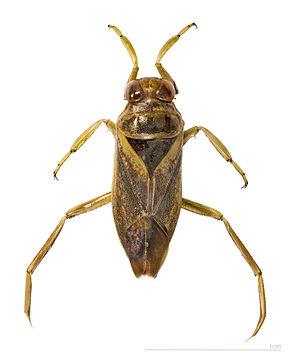
Notonecta est un genre d'insectes aquatiques de la famille des Notonectidae, de la sous-famille des Notonectinae. Ce sont des punaises carnivores.